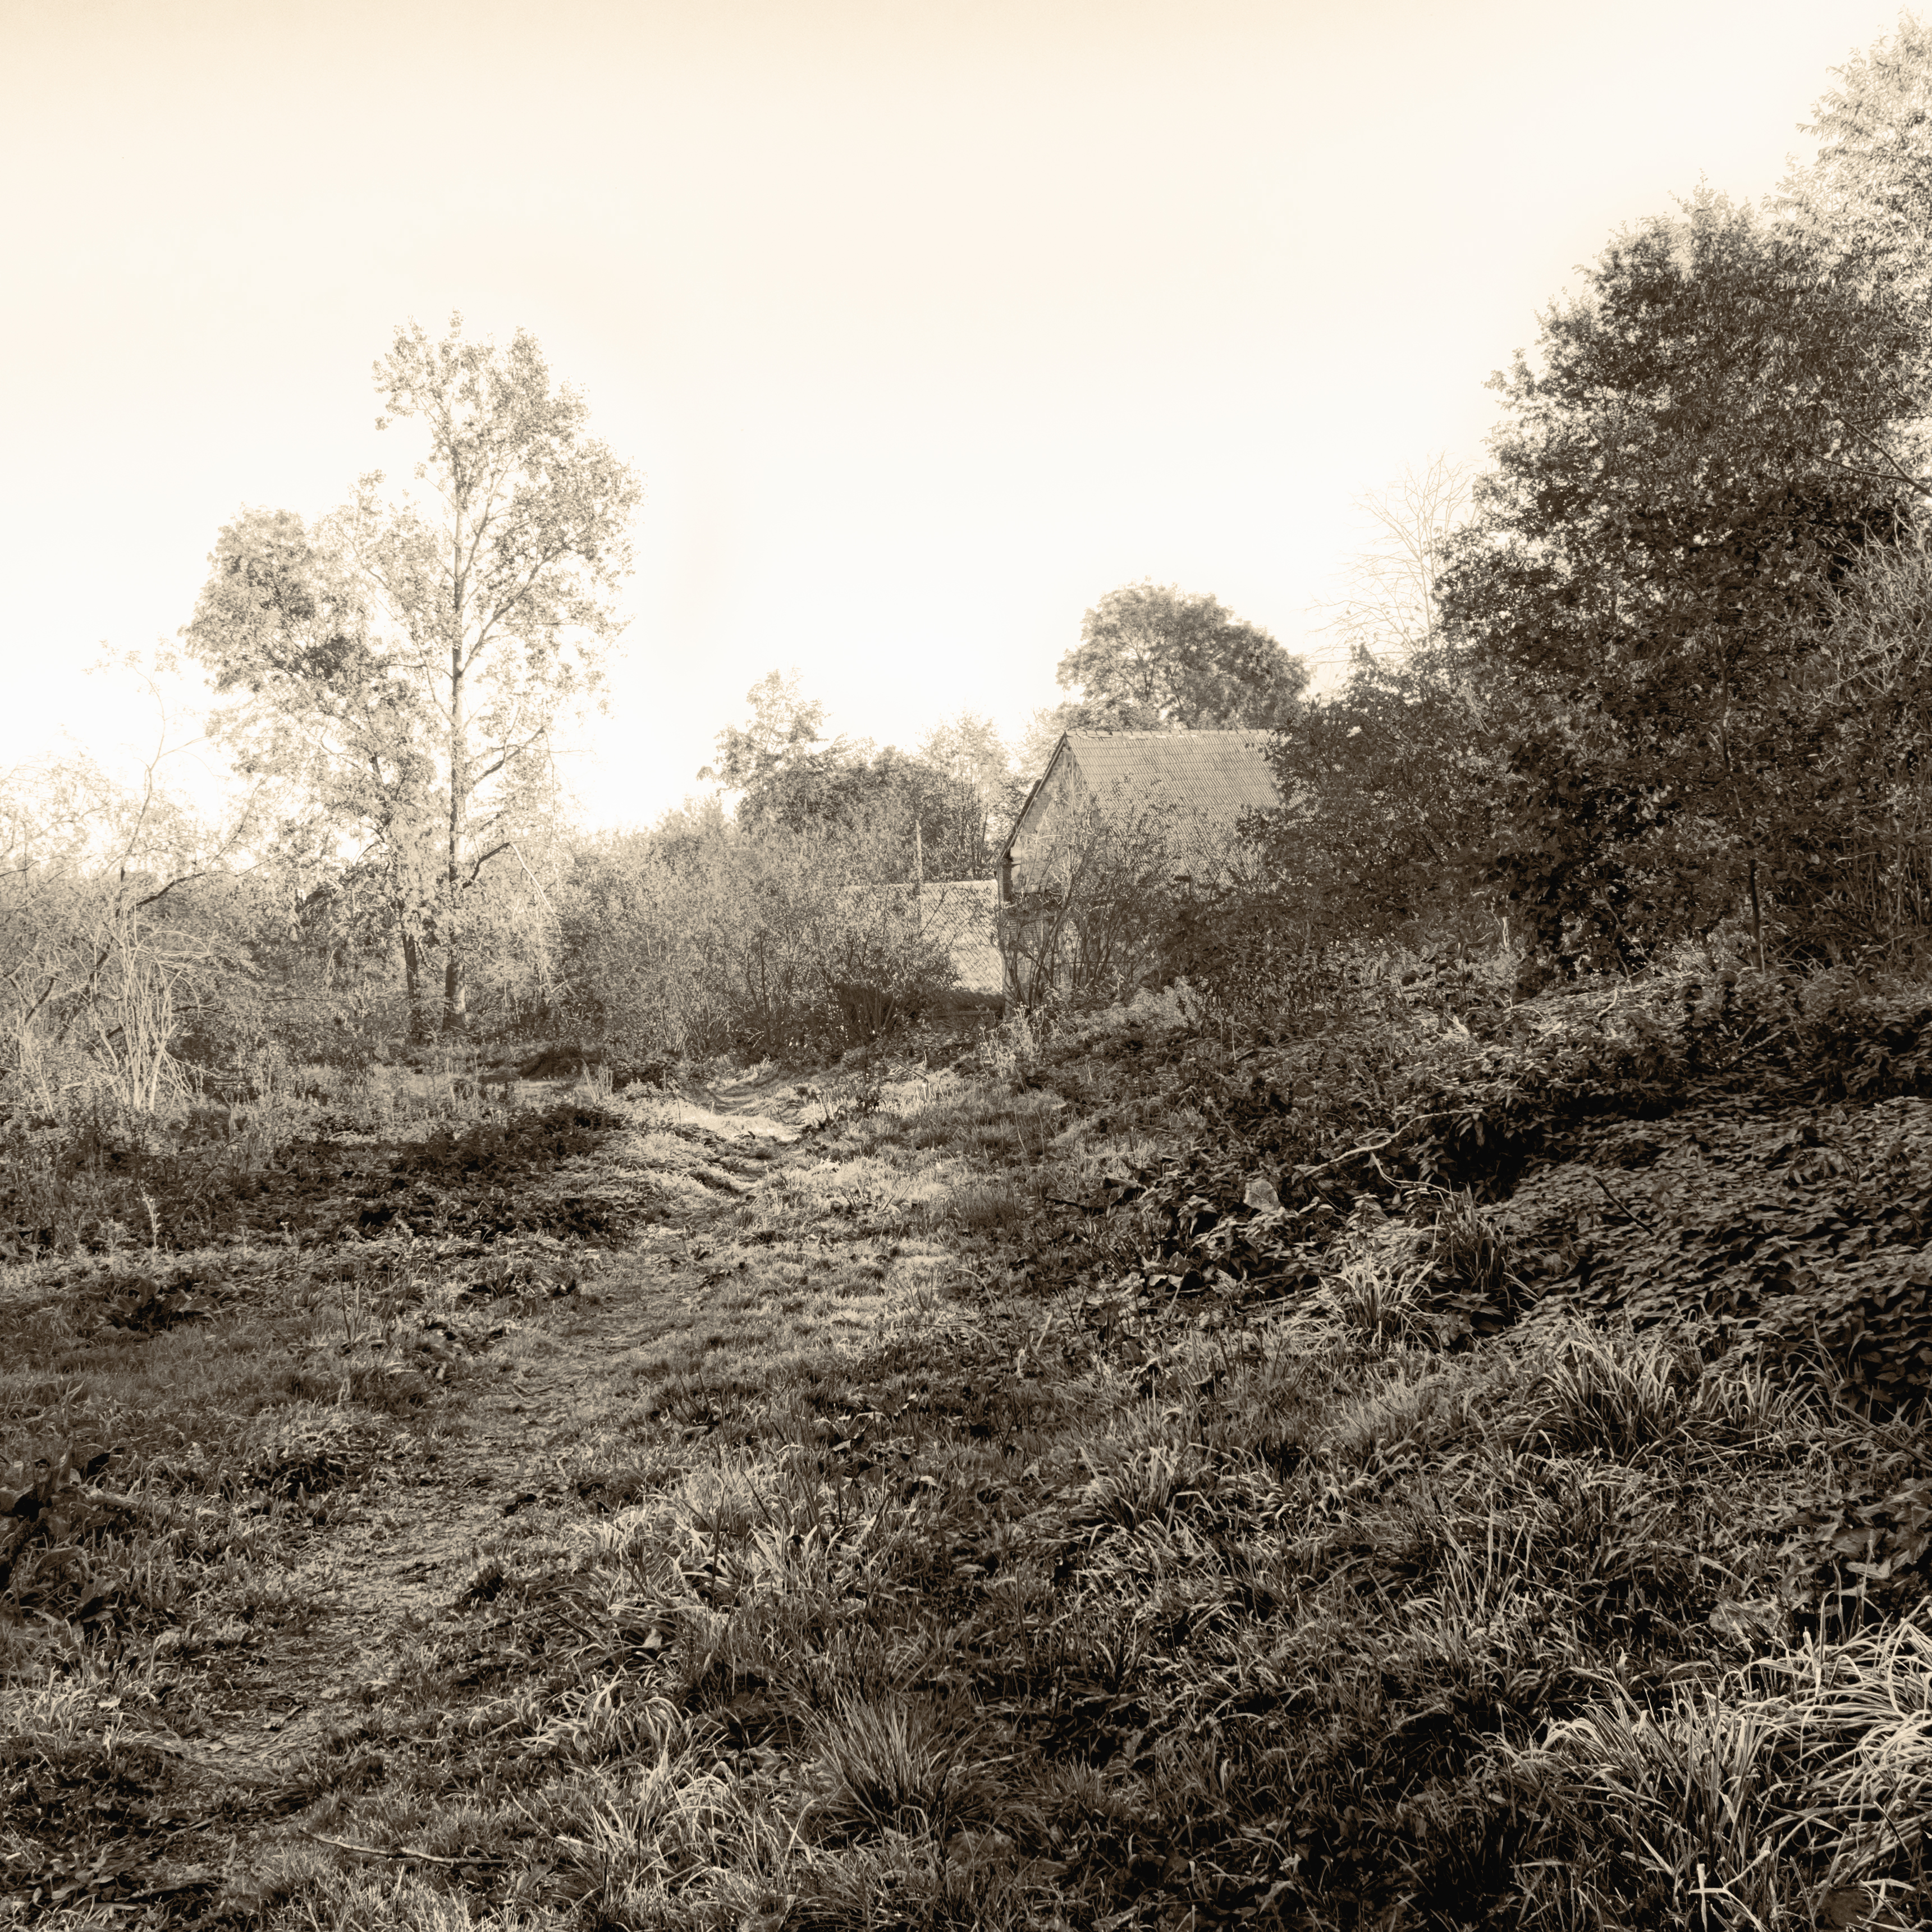
landscape, tree, nature, forest, grass, black and white, plant, field, sunlight, morning, leaf, flower, frost, autumn, soil, monochrome, season, sepia, em5, olympus, omd, woodland, habitat, oldwatermill, rullingen, pictorialism, leonardmisonne, oldfashion, borgloon, rural area, monochrome photography, natural environment, atmospheric phenomenon, grass family, woody plant